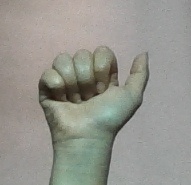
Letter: dhad